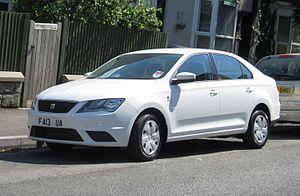
Seat Toledo (edition Skoda) immat 2013